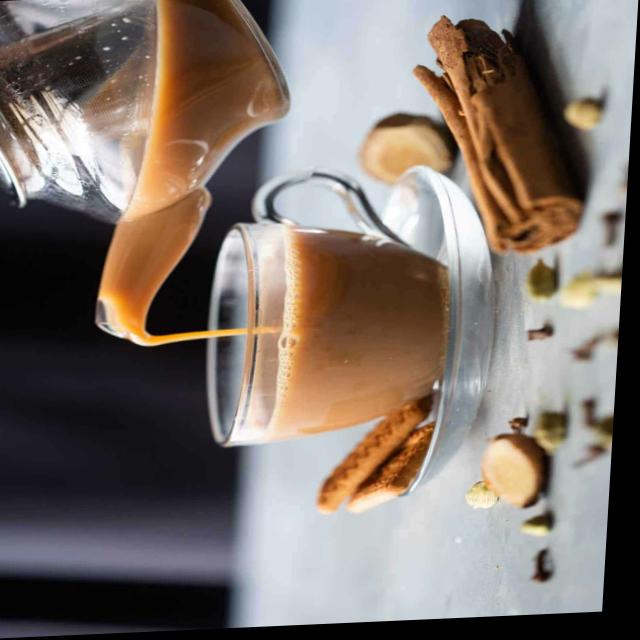
Dish: chai